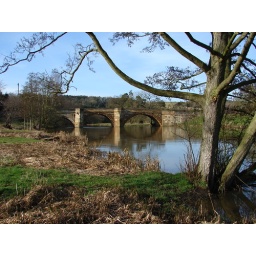
The attractive stone bridge over the River Derwent at Kirkham Abbey.